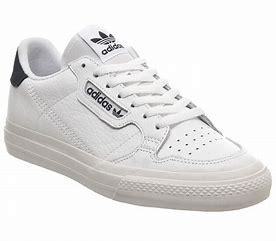
Brand: Adidas
Model: Continental Vulc